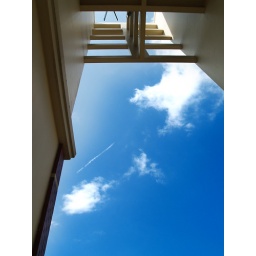
This was taken just outside the window in my bedroom